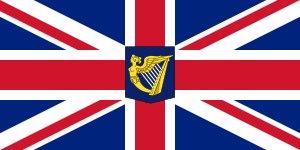
La guerre d'indépendance irlandaise, guerre anglo-irlandaise ou Tan War désigne la campagne de guérilla que mène l'Armée républicaine irlandaise contre la Police royale irlandaise, l'armée britannique et les Black and Tans en Irlande, de janvier 1919 à juillet 1921.
Le Lord lieutenant d'Irlande, également nommé Judiciar durant le haut Moyen Âge, puis Lord Deputy d'Irlande jusqu'au XVIIᵉ siècle, était le représentant du roi et le chef de l'exécutif irlandais durant les périodes de la seigneurie d'Irlande, du royaume d'Irlande et du Royaume-Uni de Grande-Bretagne et d'Irlande.